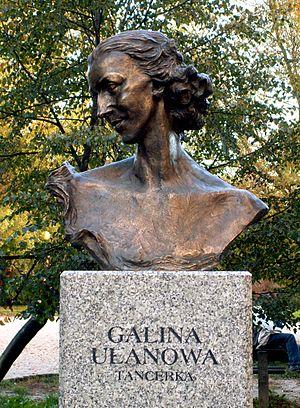
Galina Sergueïevna Oulanova est une danseuse russe née à Saint-Pétersbourg le 8 janvier 1910 et morte le 21 mars 1998.